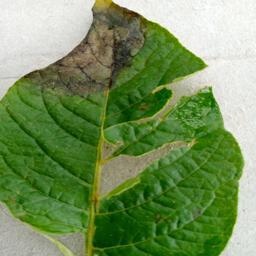
Etiqueta: Late Blight